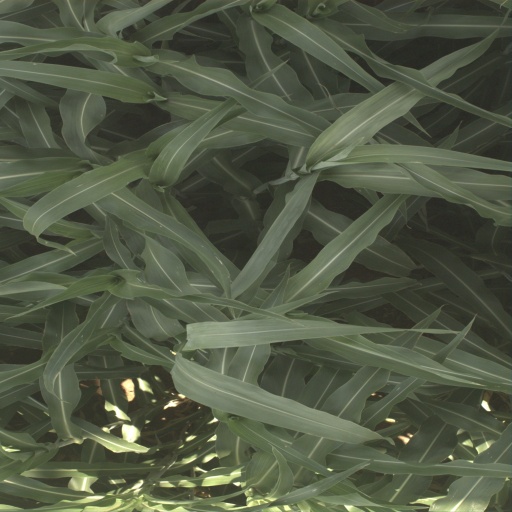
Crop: sorghum